Jamal Fyfield

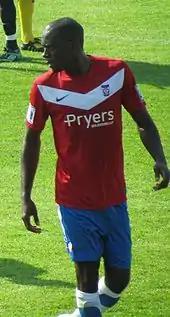
Fyfield playing for York City in 2011

Fyfield made his first appearance of the 2011–12 season as a 64th-minute substitute in York's 1–0 defeat at home to AFC Telford United on 20 August 2011. He continued to be used as a substitute until starting a 1–0 victory at home to Bath City on 13 September. Having established himself in central defence alongside David McGurk, Fyfield scored his first goal of the season with a backheel in York's 6–2 home win over Braintree Town on 8 October 2011. He lost his place in the starting line-up following York's 1–1 draw at home to Mansfield Town on 26 December 2011 and did not return until a 0–0 home draw against Tamworth on 6 March 2012 due to other players being unavailable. Two matches later he scored a stoppage time winner in a 3–2 victory away to Grimsby Town on 13 March 2012 with a forward run and shot into the bottom-left corner from outside the penalty area, after being at fault for Grimsby's first goal. Four days later, Fyfield assisted Matty Blair's winning goal in the FA Trophy semi-final second leg away to Luton Town with a cross from the left flank, with the final score of 1–1 seeing York progress to the final 2–1 on aggregate.